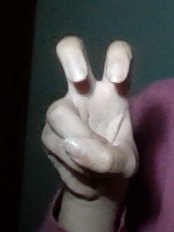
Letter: toot